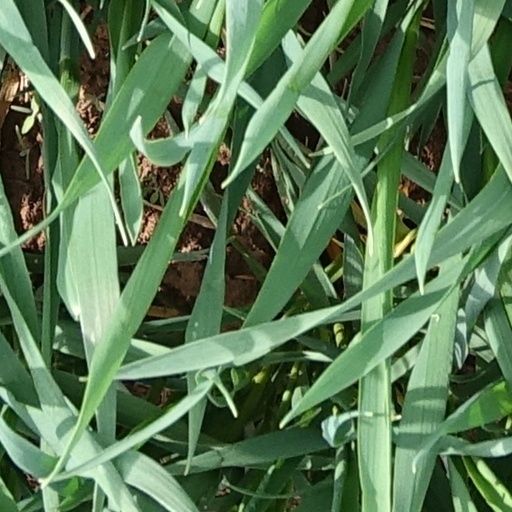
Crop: wheat